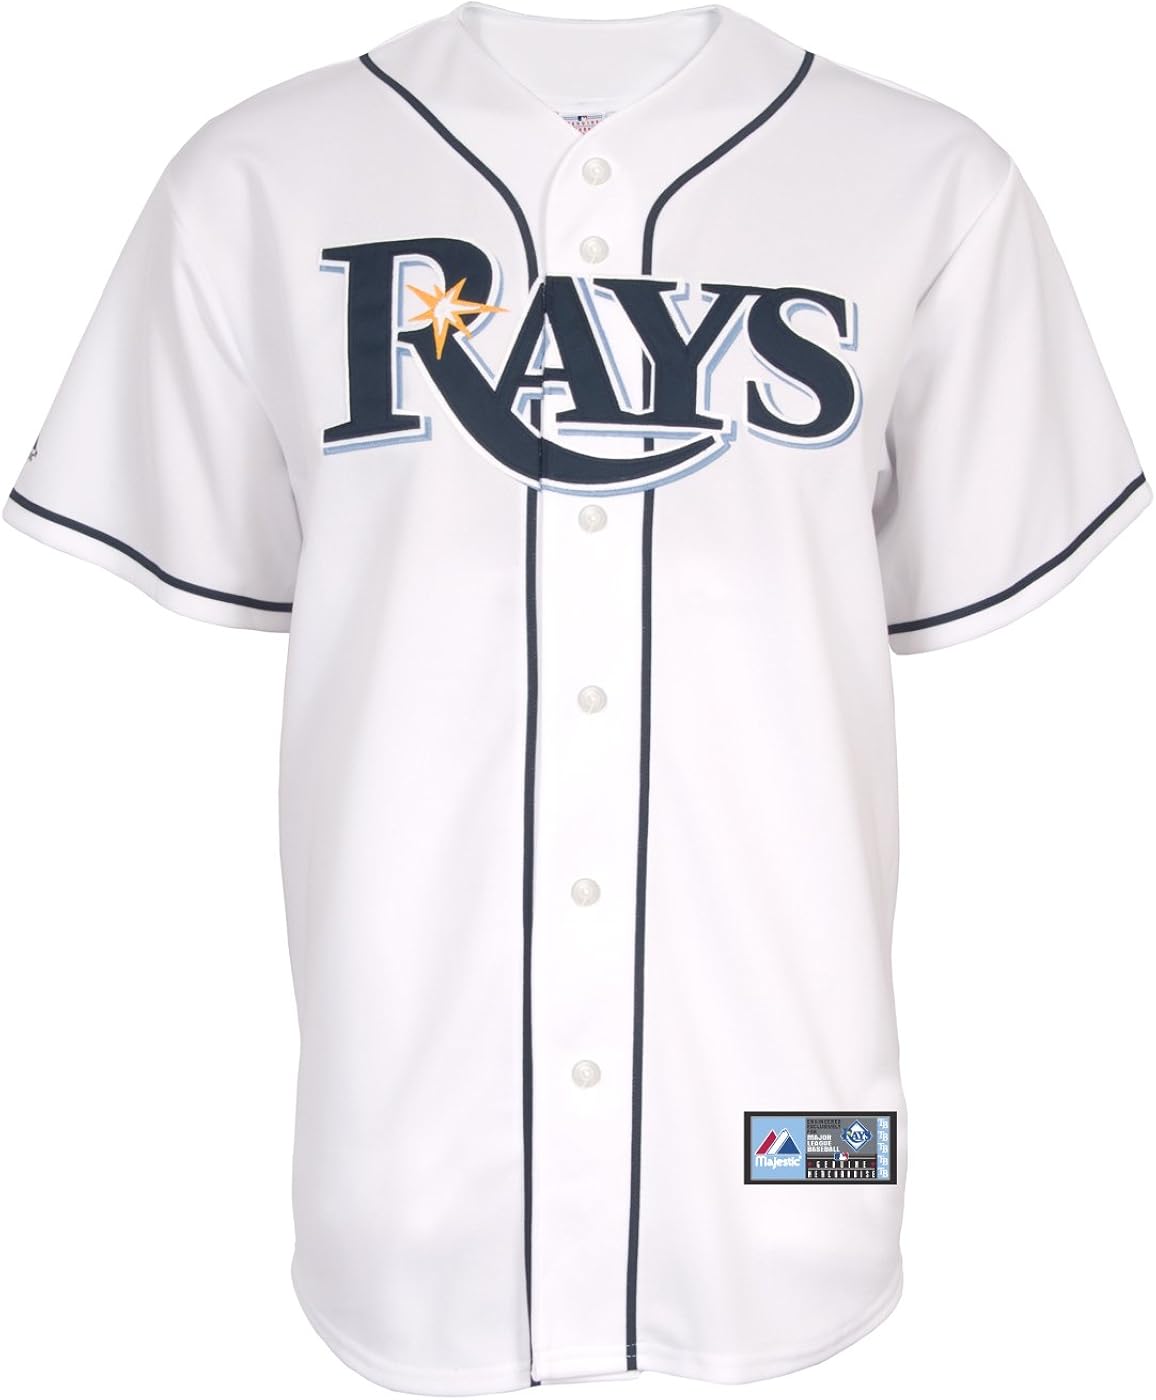
MLB Majestic Tampa Bay Rays White Replica Baseball Jersey -
Category: Sports & Outdoors
Get this official Tampa Bay Rays replica jersey and you'll proudly be able to flaunt your fandom by looking just like the pros! Jersey features button front with authentic decoration and trim and full or left chest authentic printed tackle twill application. Majestic's high quality production and attention to detail make this item an exceptional value and an even better gift!
Features: Jersey | Button closure | Team specific locker tag at front lower left of jersey | Officially licensed by MLB | Note: Because this is a custom made to order product, all sales are final. We do not offer exchanges or accept returns on this product, under any circumstances.